Postage stamps and postal history of Zambia

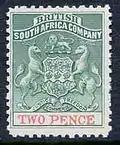
Stamp of British South Africa Company

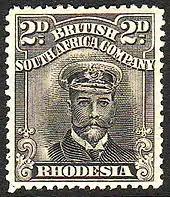
1913 stamp of British South Africa Company also inscribed "Rhodesia"

In the 1890s, mail from North-Western Rhodesia was carried by runner to Bulawayo, while North-Eastern Rhodesia mail went via British Central Africa until 1895.